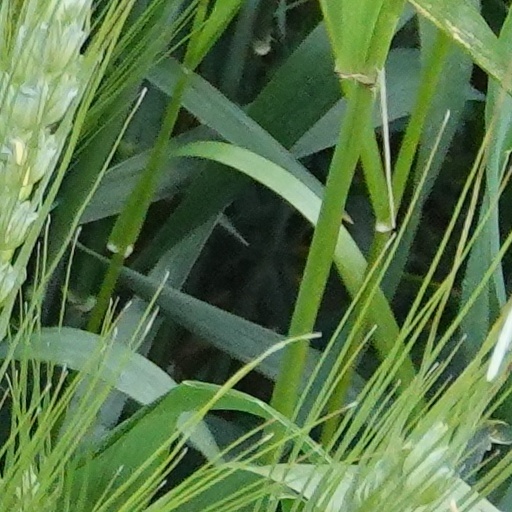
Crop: wheat